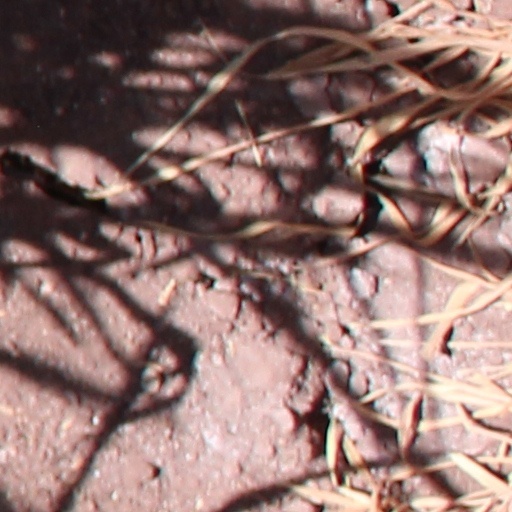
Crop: wheat